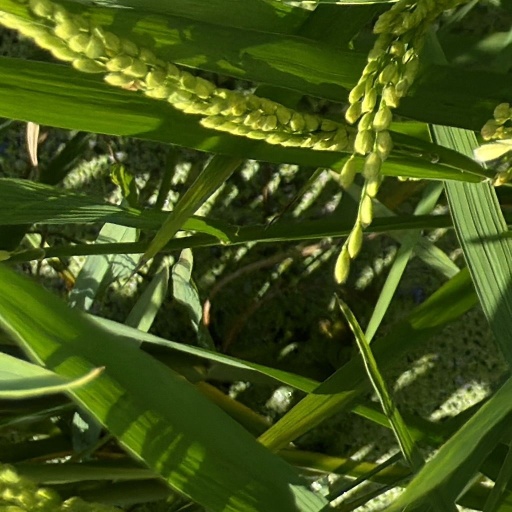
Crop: rice